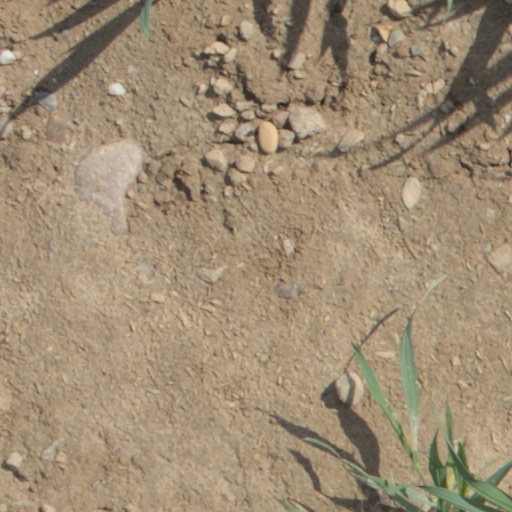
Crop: wheat